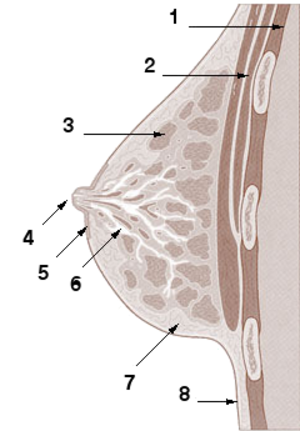
Le cancer du sein est une tumeur maligne de la glande mammaire. Autrement dit, c'est un cancer qui naît dans les unités cellulaires dont la fonction est de sécréter le lait, les unités ducto-lobulaires du sein, essentiellement chez la femme. 8 cancers du sein sur 10 se déclarent après 50 ans.